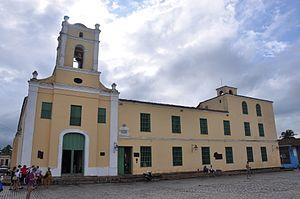
Extérieur de l'église San Juan de Dios à Camagüey, Cuba